Rumah limas

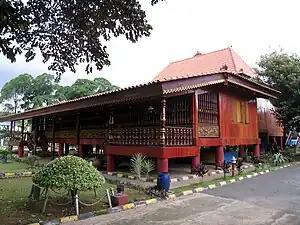
Limas house with its typical multi-level floor in Taman Mini Indonesia Indah, Jakarta

Rumah limas ("limas house"), also known as rumah bari ("old house"), is a type of traditional house found in Palembang, South Sumatra, Indonesia. It can also be found in Baturaja. The house is traditionally made of wood and raised on stilts, with a stepped, or gradated, floor composed of two to five areas at slightly different heights, a broad porch, and a distinctive roof. In Palembang, these houses are associated with the nobility and other people of high status.